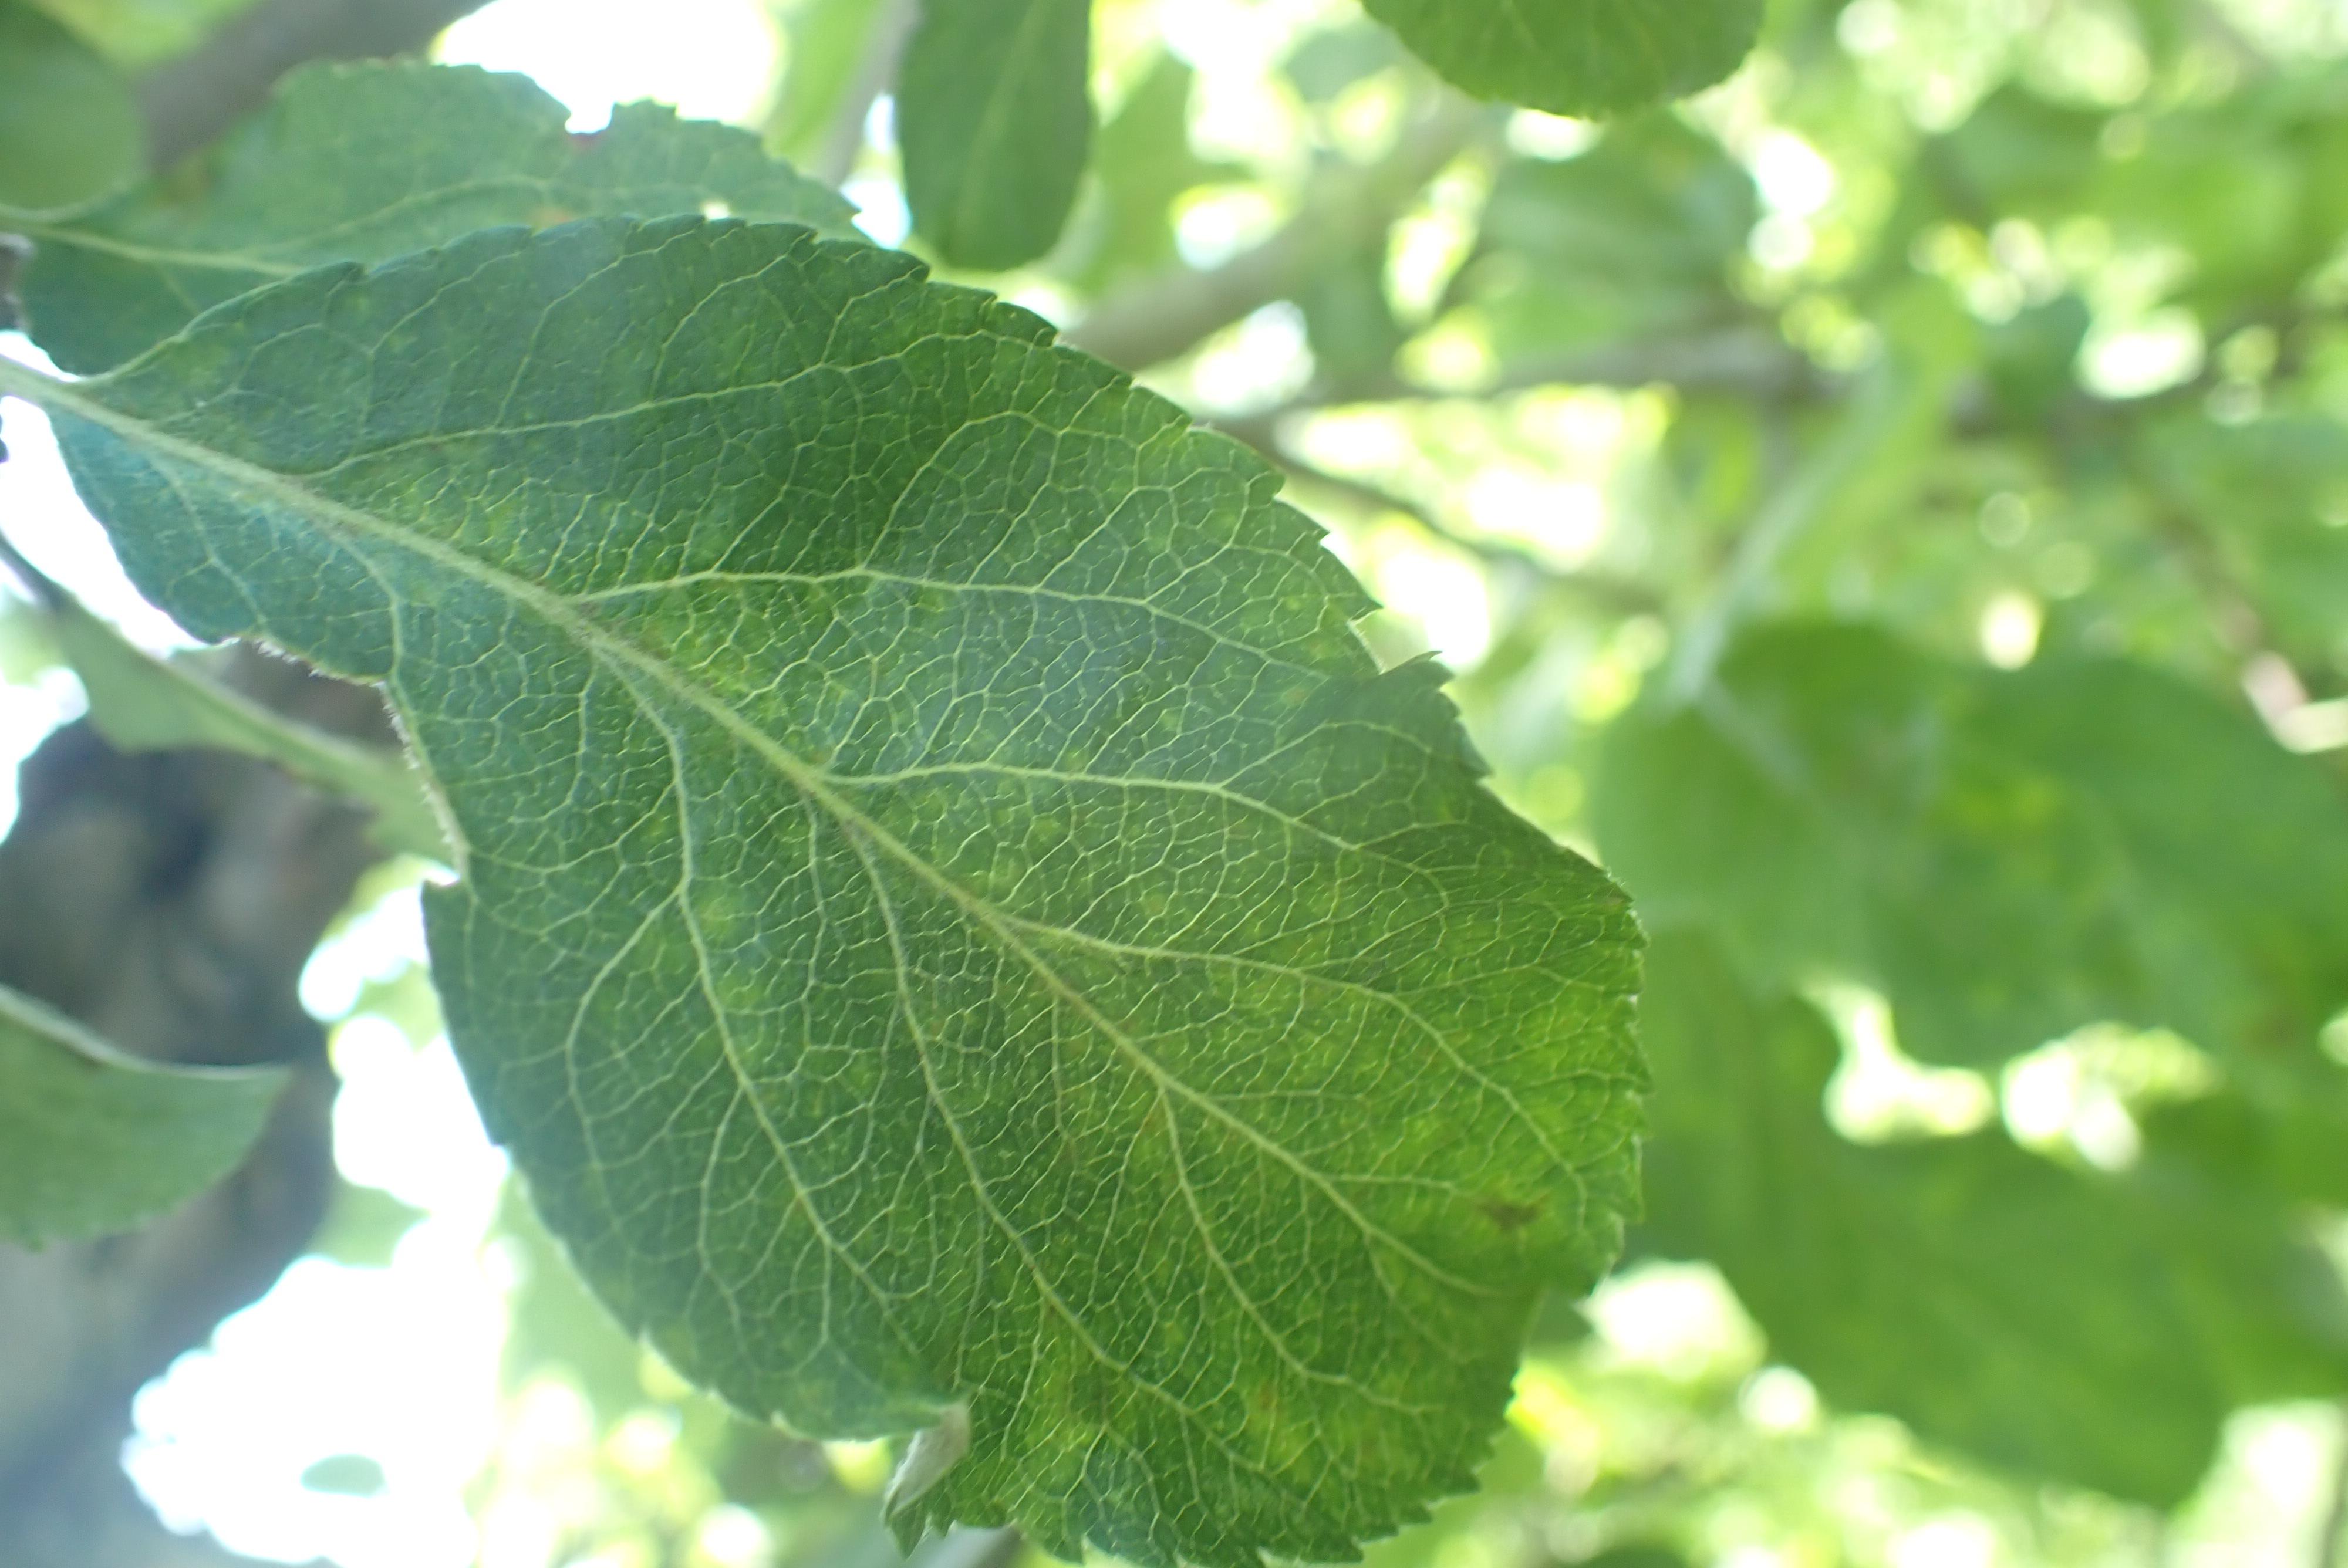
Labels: scab